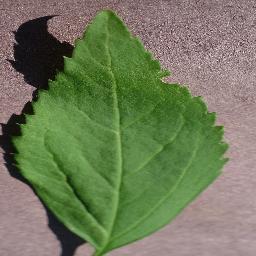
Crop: cherry
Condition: (including_sour)_healthy